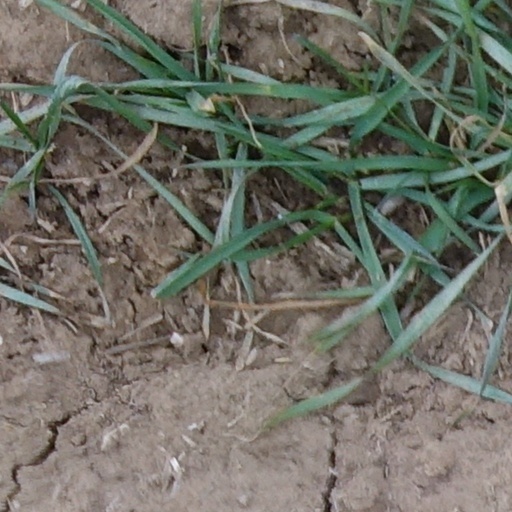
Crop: wheat